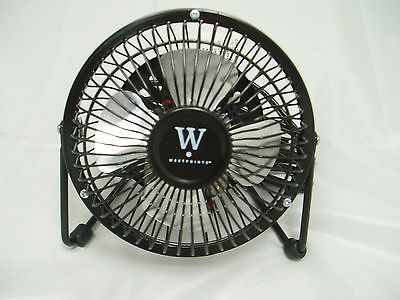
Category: fan